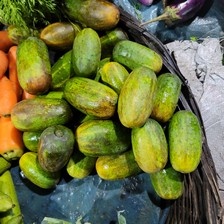
Label: cucumber